Silk Road

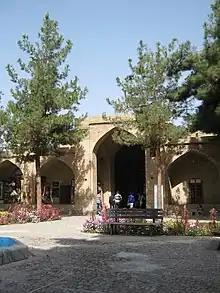
One of many remaining Safavid Empire Caravanserais in Iran. This particular caravanserai is located in the city of Nishapur which was one of the central Silk Road cities of Greater Khorasan.

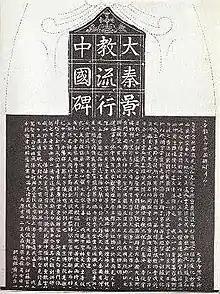
The Nestorian Stele, created in 781, describes the introduction of Nestorian Christianity to China

By the Umayyad era, Damascus had overtaken Ctesiphon as a major trade center until the Abbasid dynasty built the city of Baghdad, which became the most important city along the silk road.